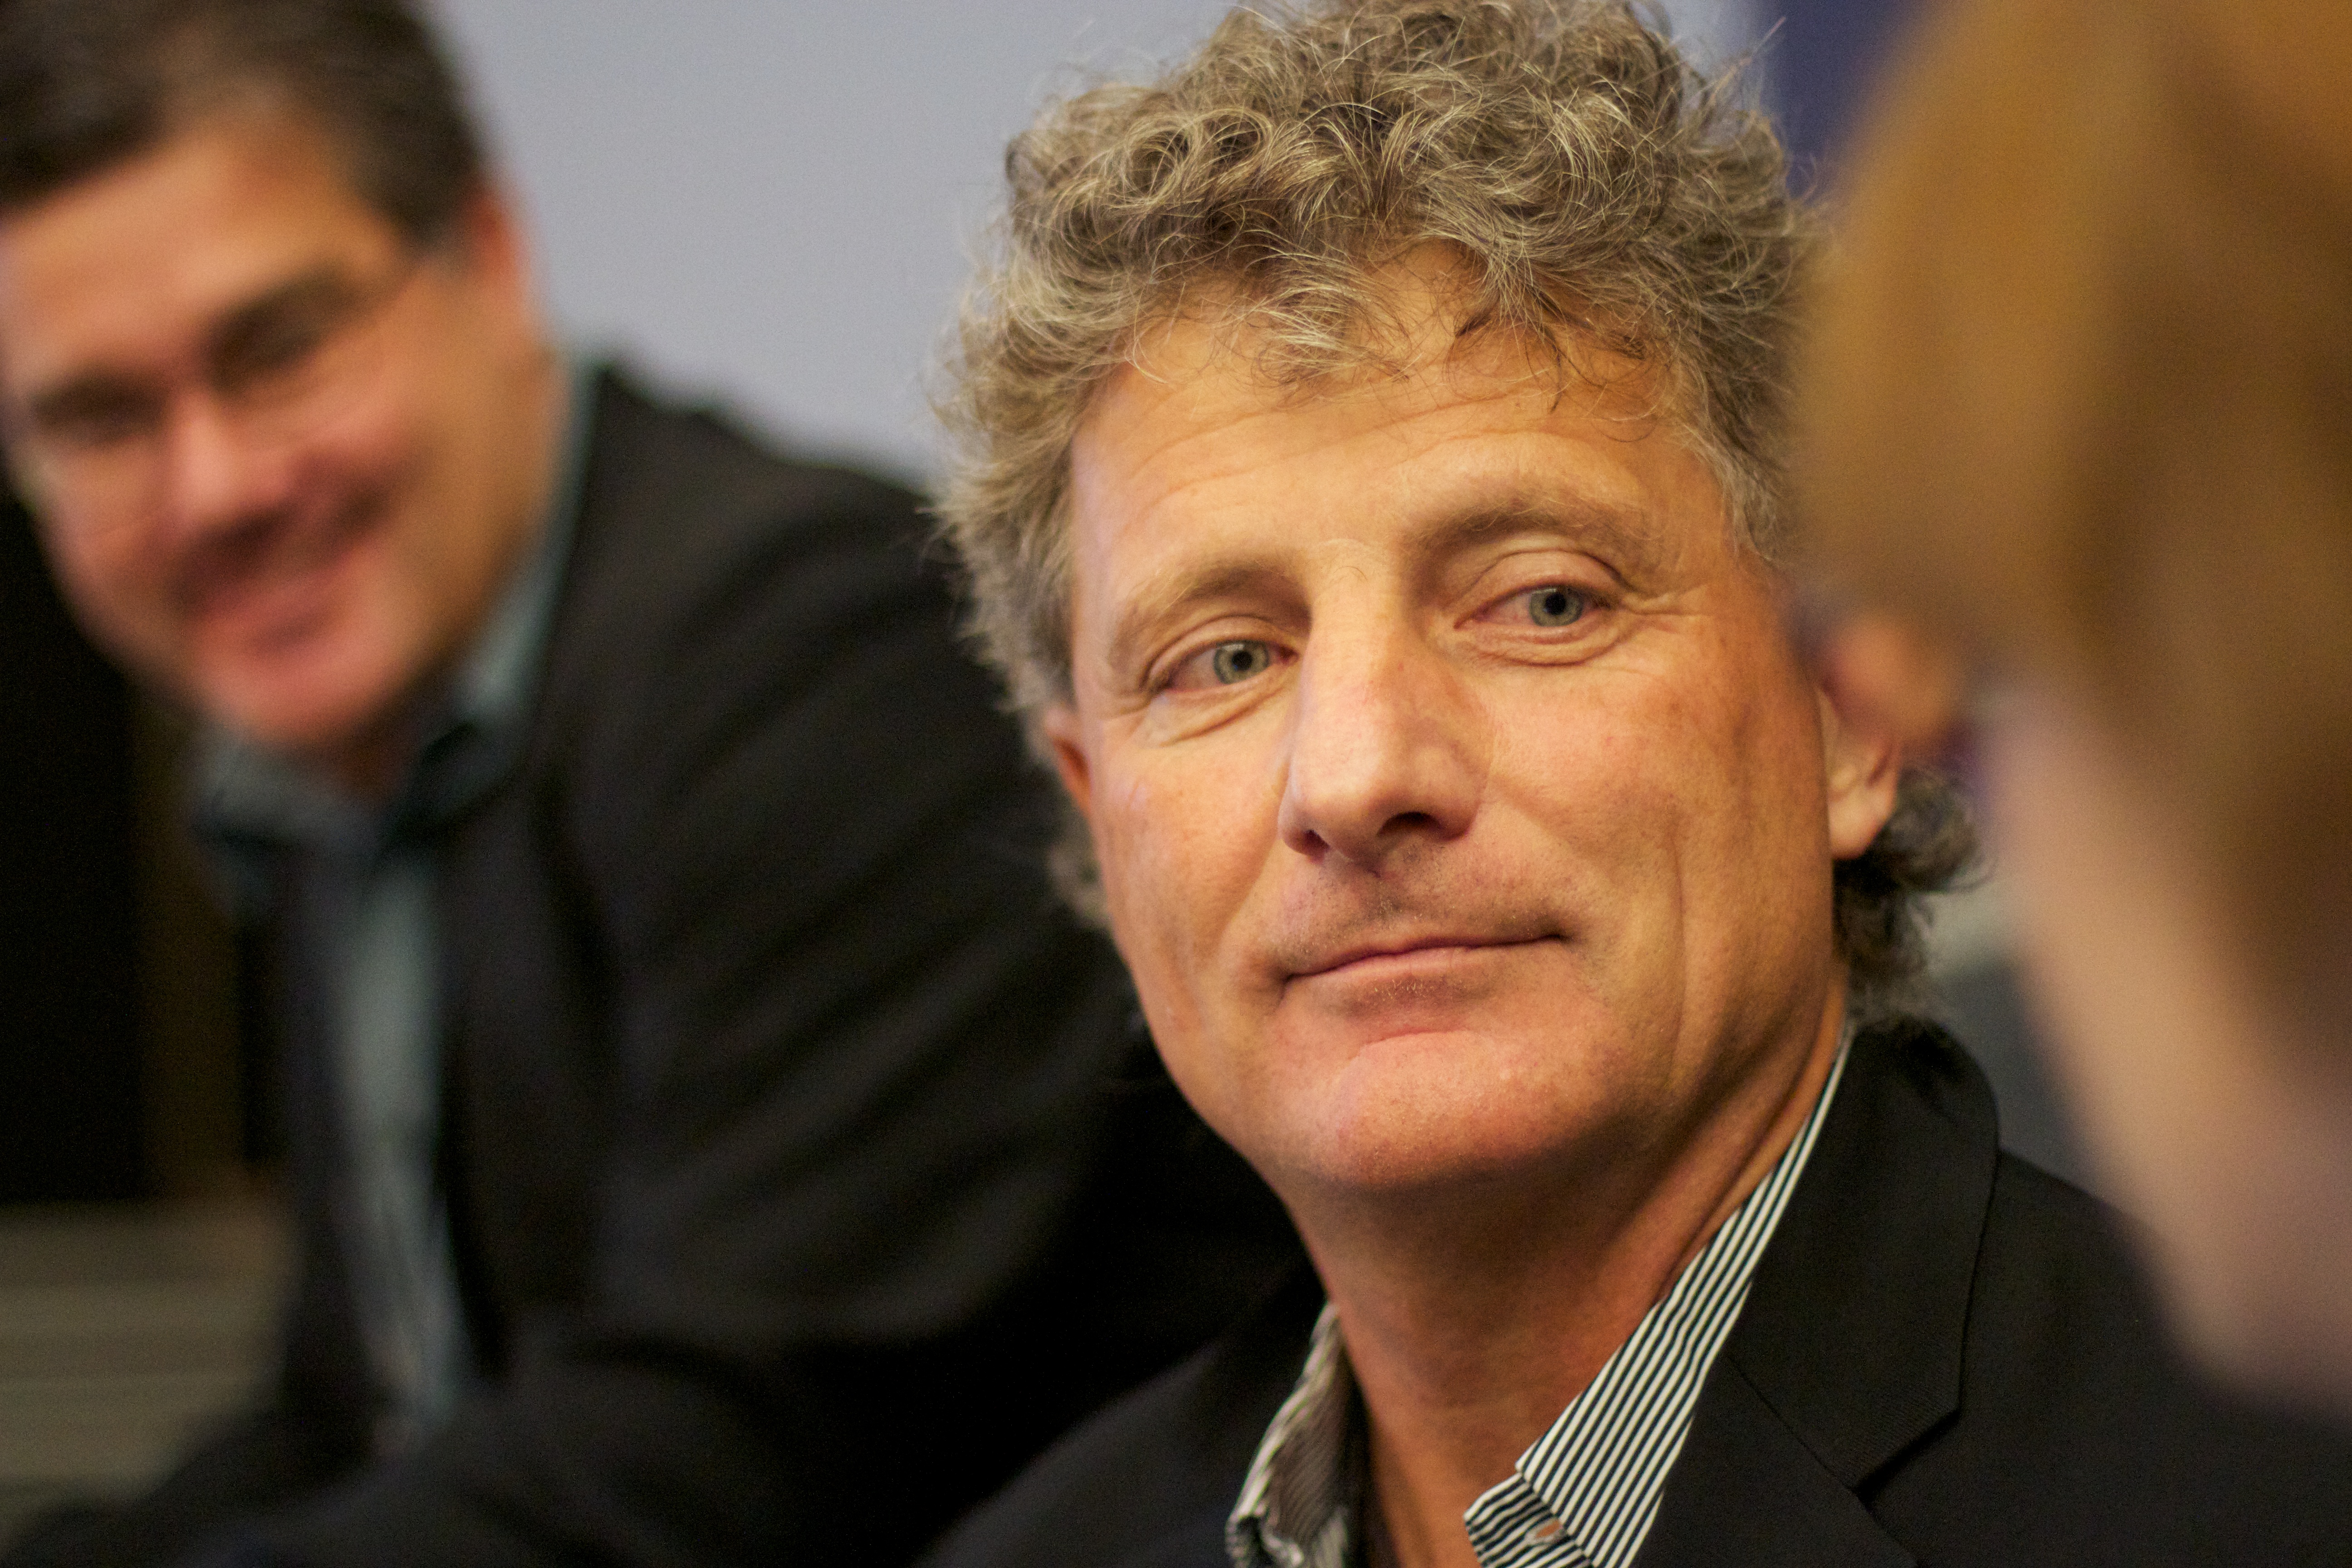
person, people, profession, senior citizen, speech, opened12